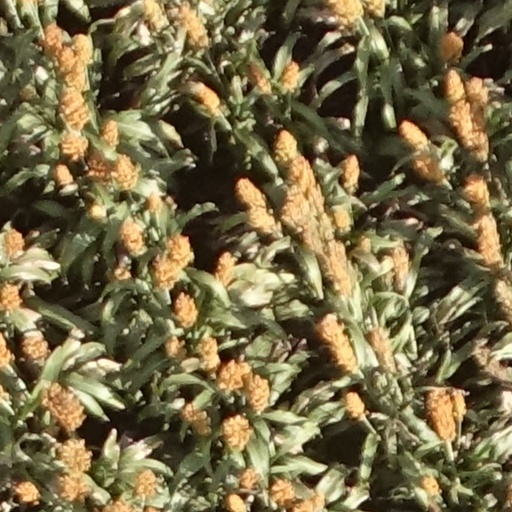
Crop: sorghum